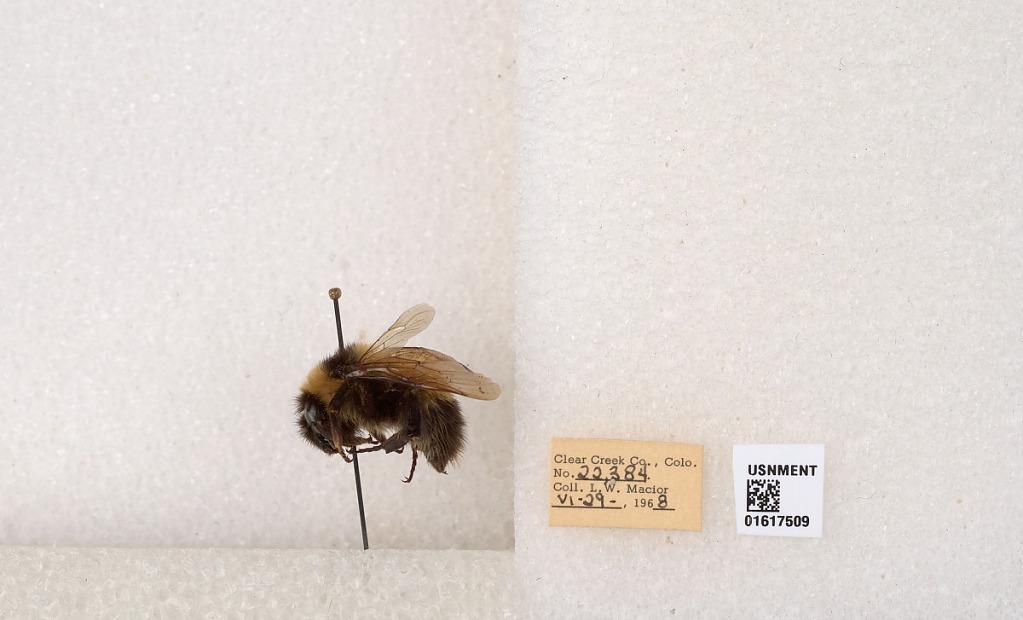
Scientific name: Bombus kirbyellus
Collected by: L. Macior
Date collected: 1968-6-29
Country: United States
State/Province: Colorado
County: Clear Creek
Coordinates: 39.6891, -105.644